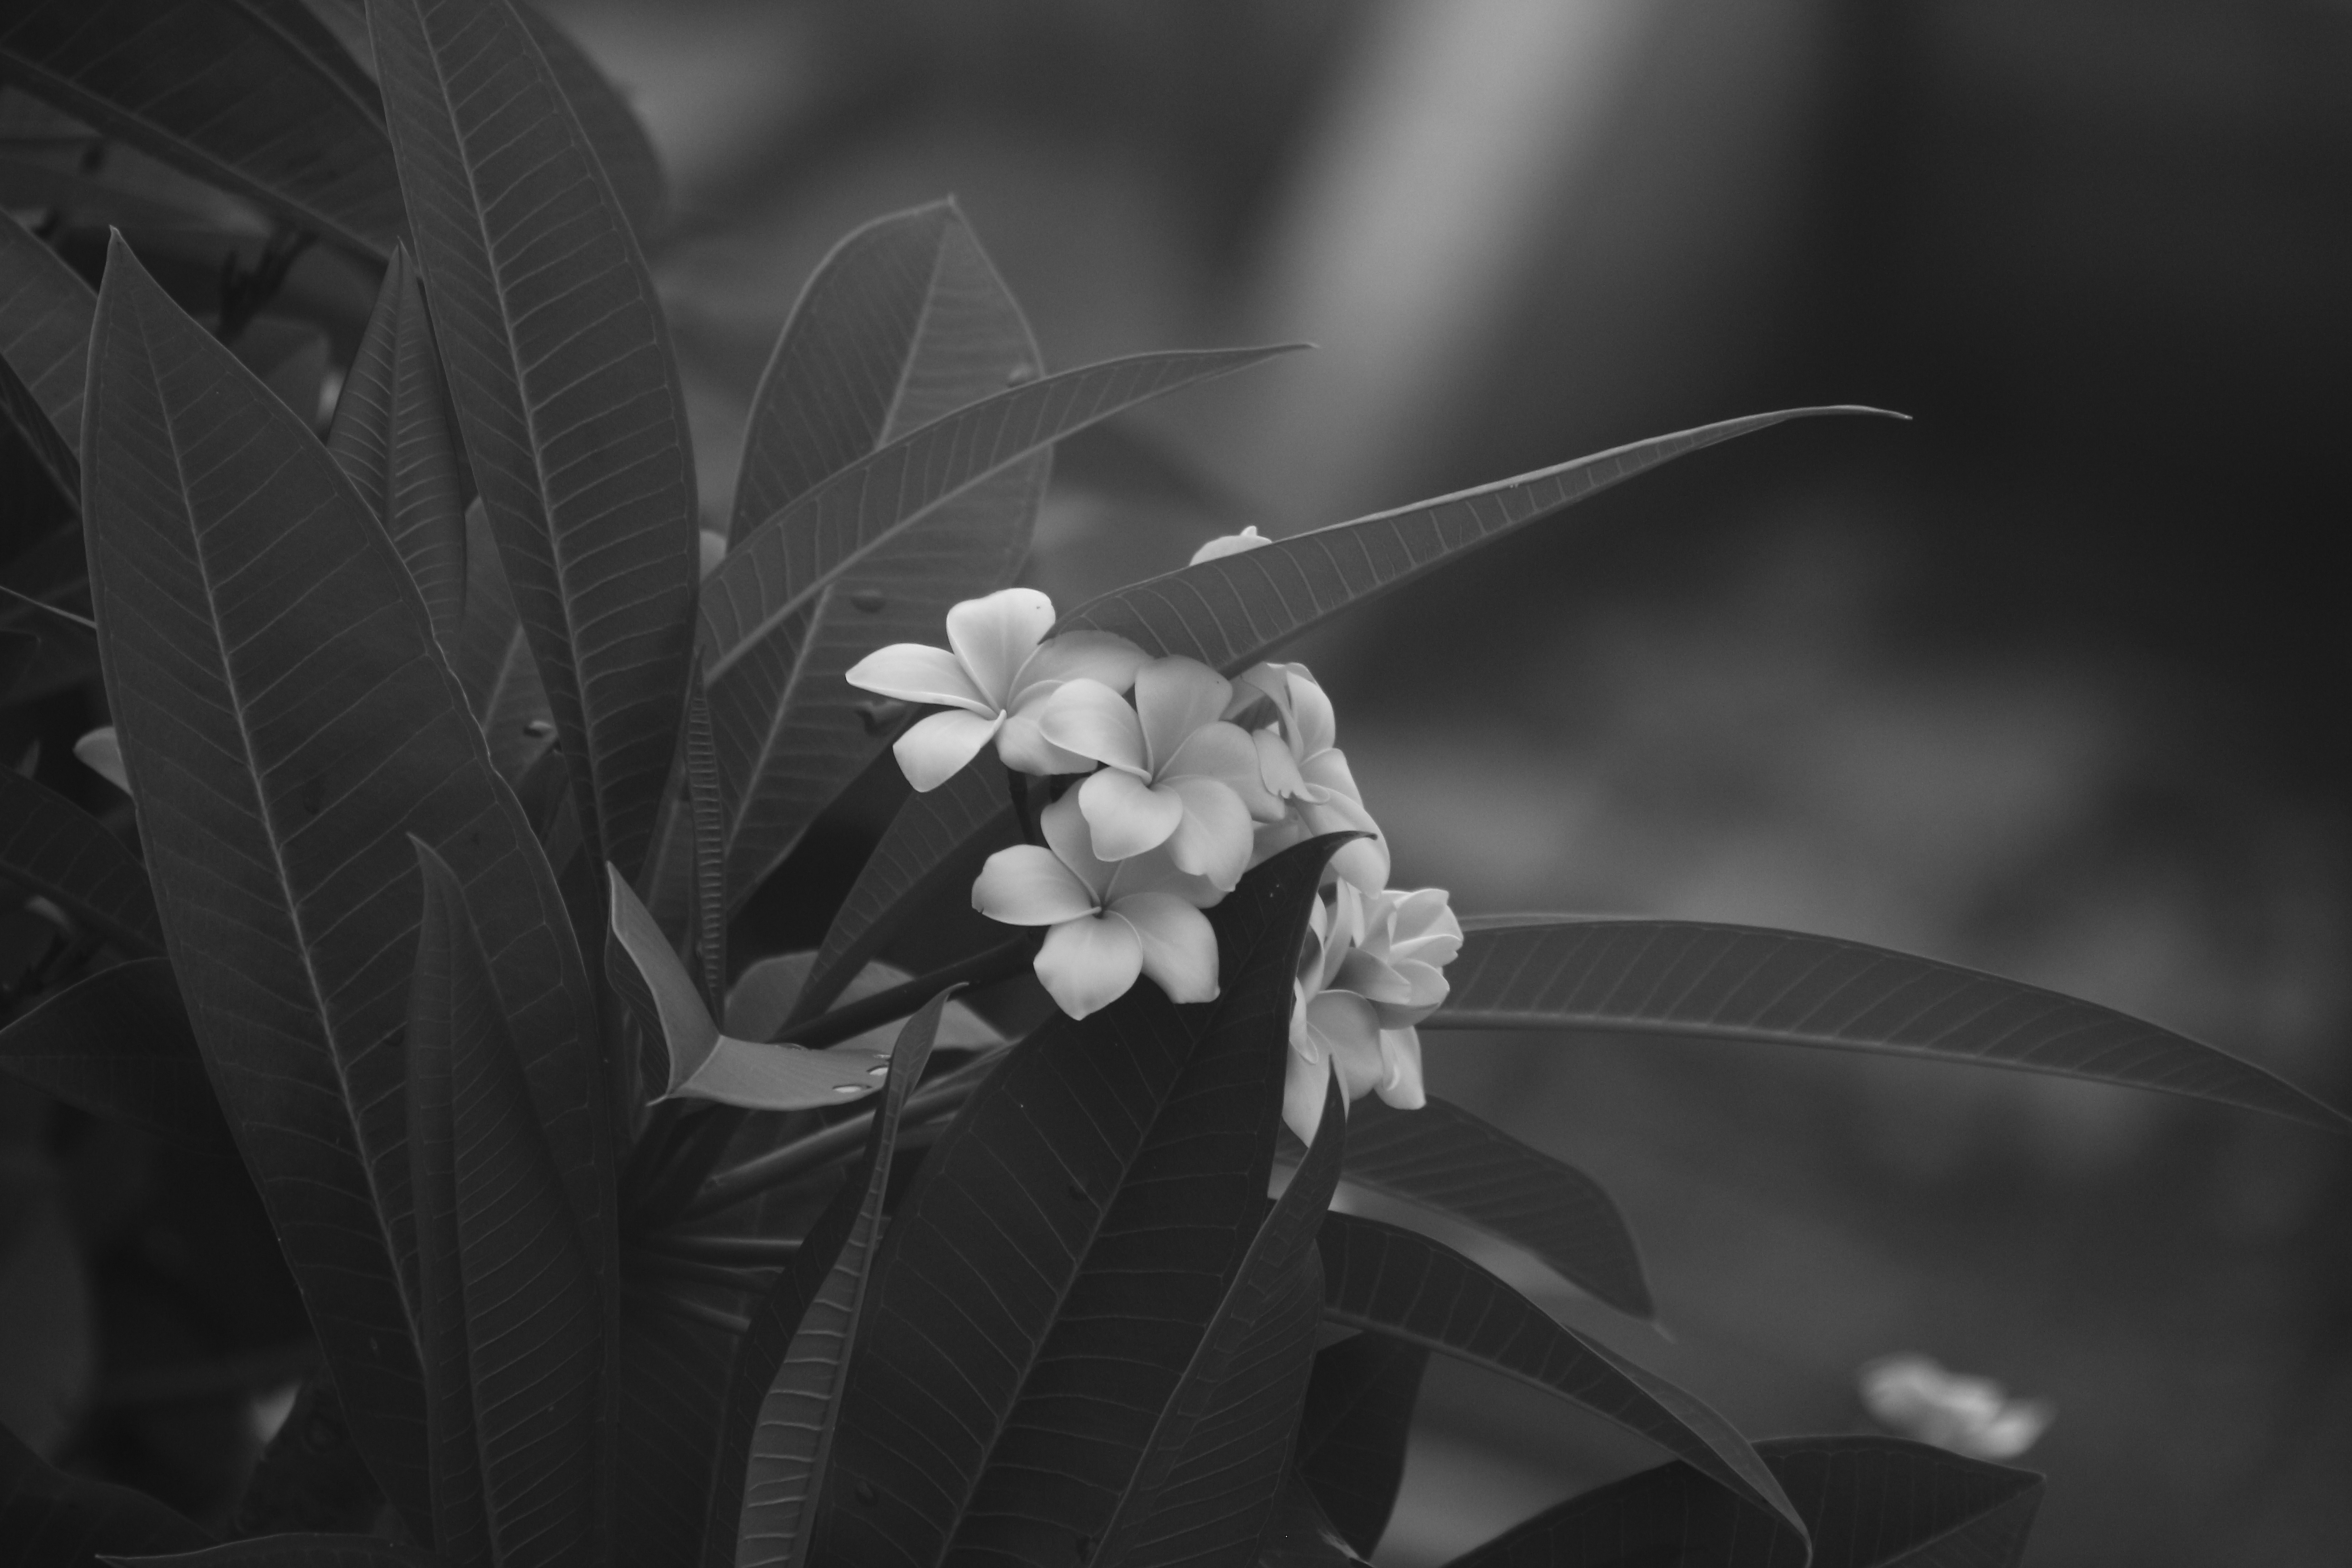
blossom, black and white, plant, white, photography, leaf, flower, bloom, darkness, black, monochrome, flora, flowers, close up, leaves, macro photography, monochrome photography